A Tale of Love and Darkness (film)

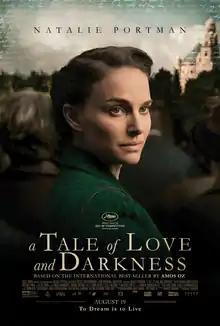
Theatrical release poster

A Tale of Love and Darkness is a 2015 drama film written and directed by Natalie Portman in her directorial feature debut. Based on the memoir of the same name by Israeli author Amos Oz, it takes place in Jerusalem in the last years of Mandatory Palestine and the first years of independent Israel. It stars Amir Tessler as Oz, and Gilad Kahana and Portman as his parents. It was screened at the 2015 Cannes Film Festival and in the Special Presentations section of the 2015 Toronto International Film Festival.